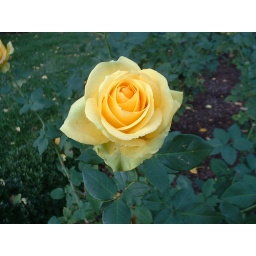
in front of the Smithsonian red castle